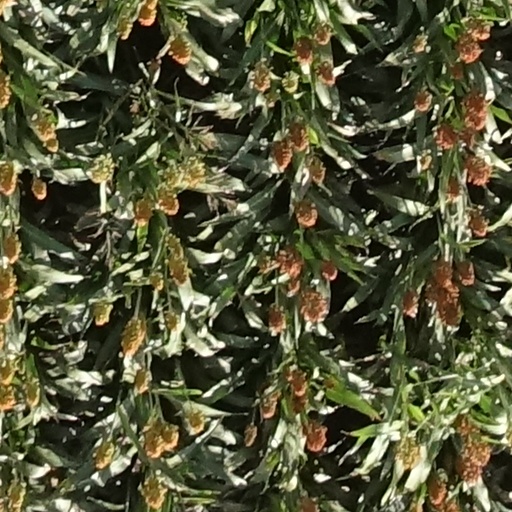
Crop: sorghum